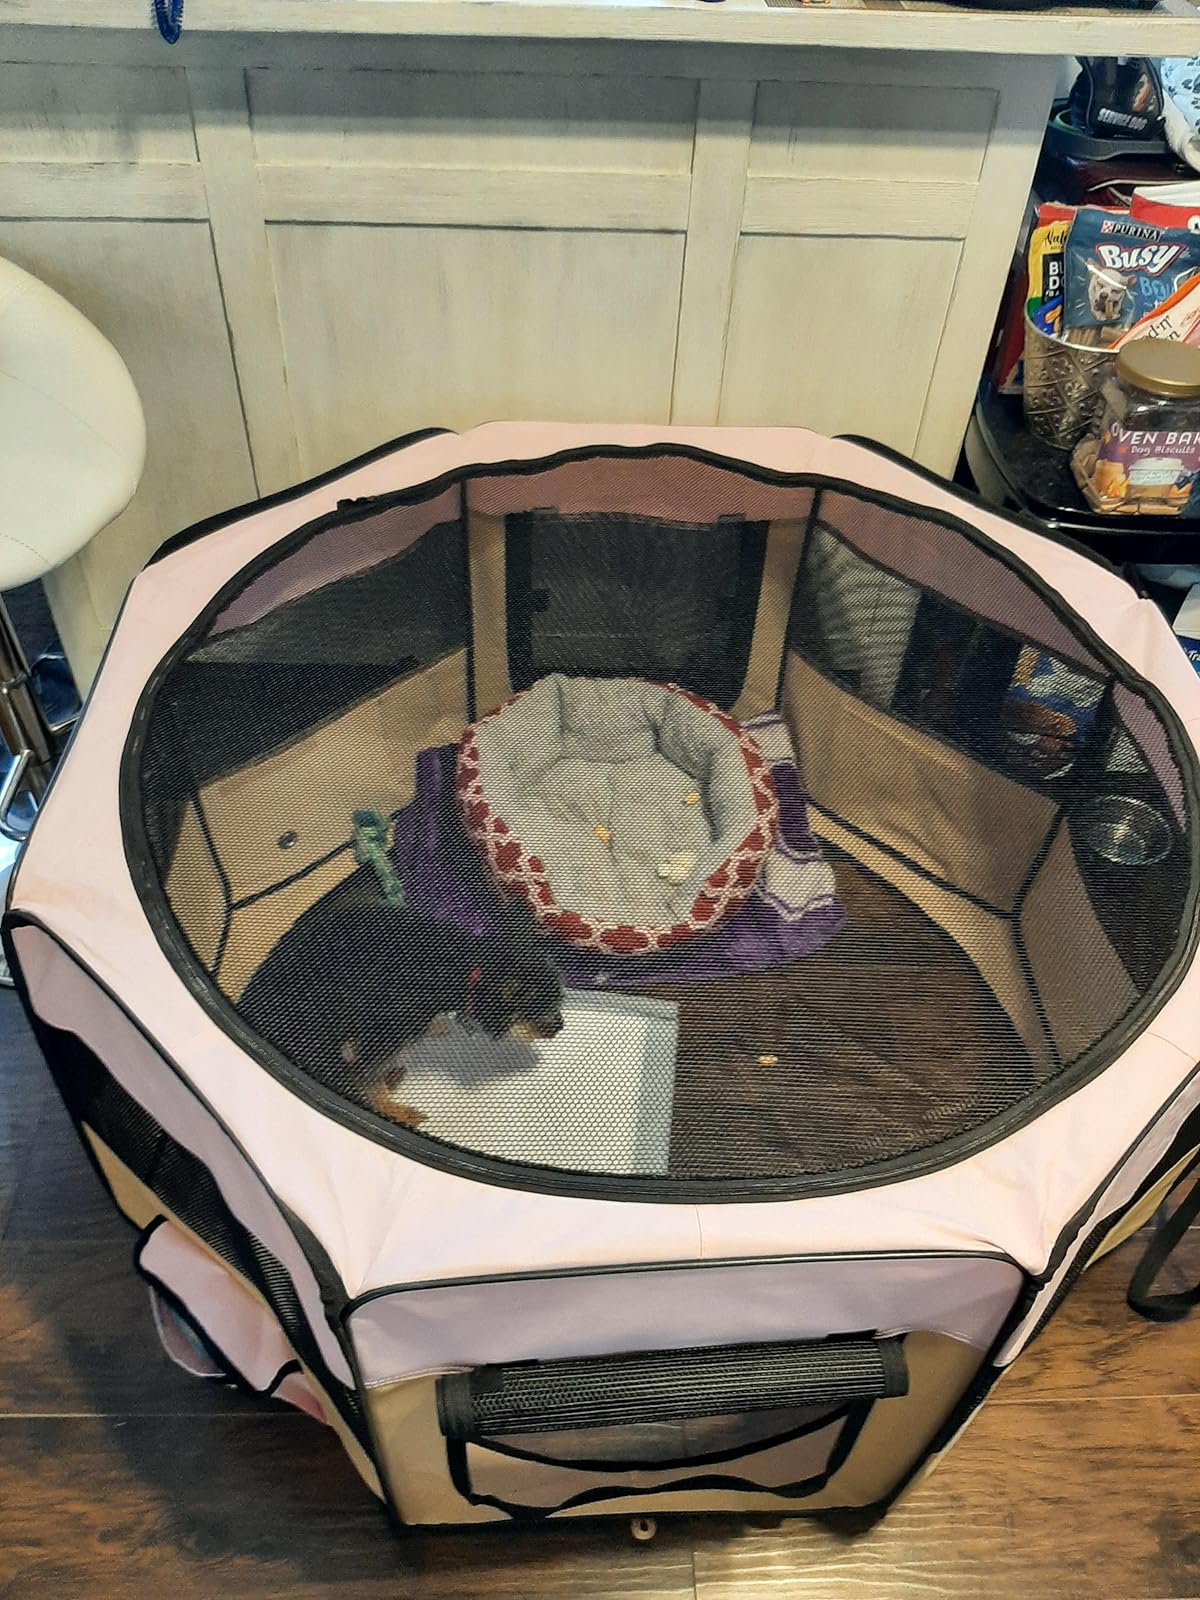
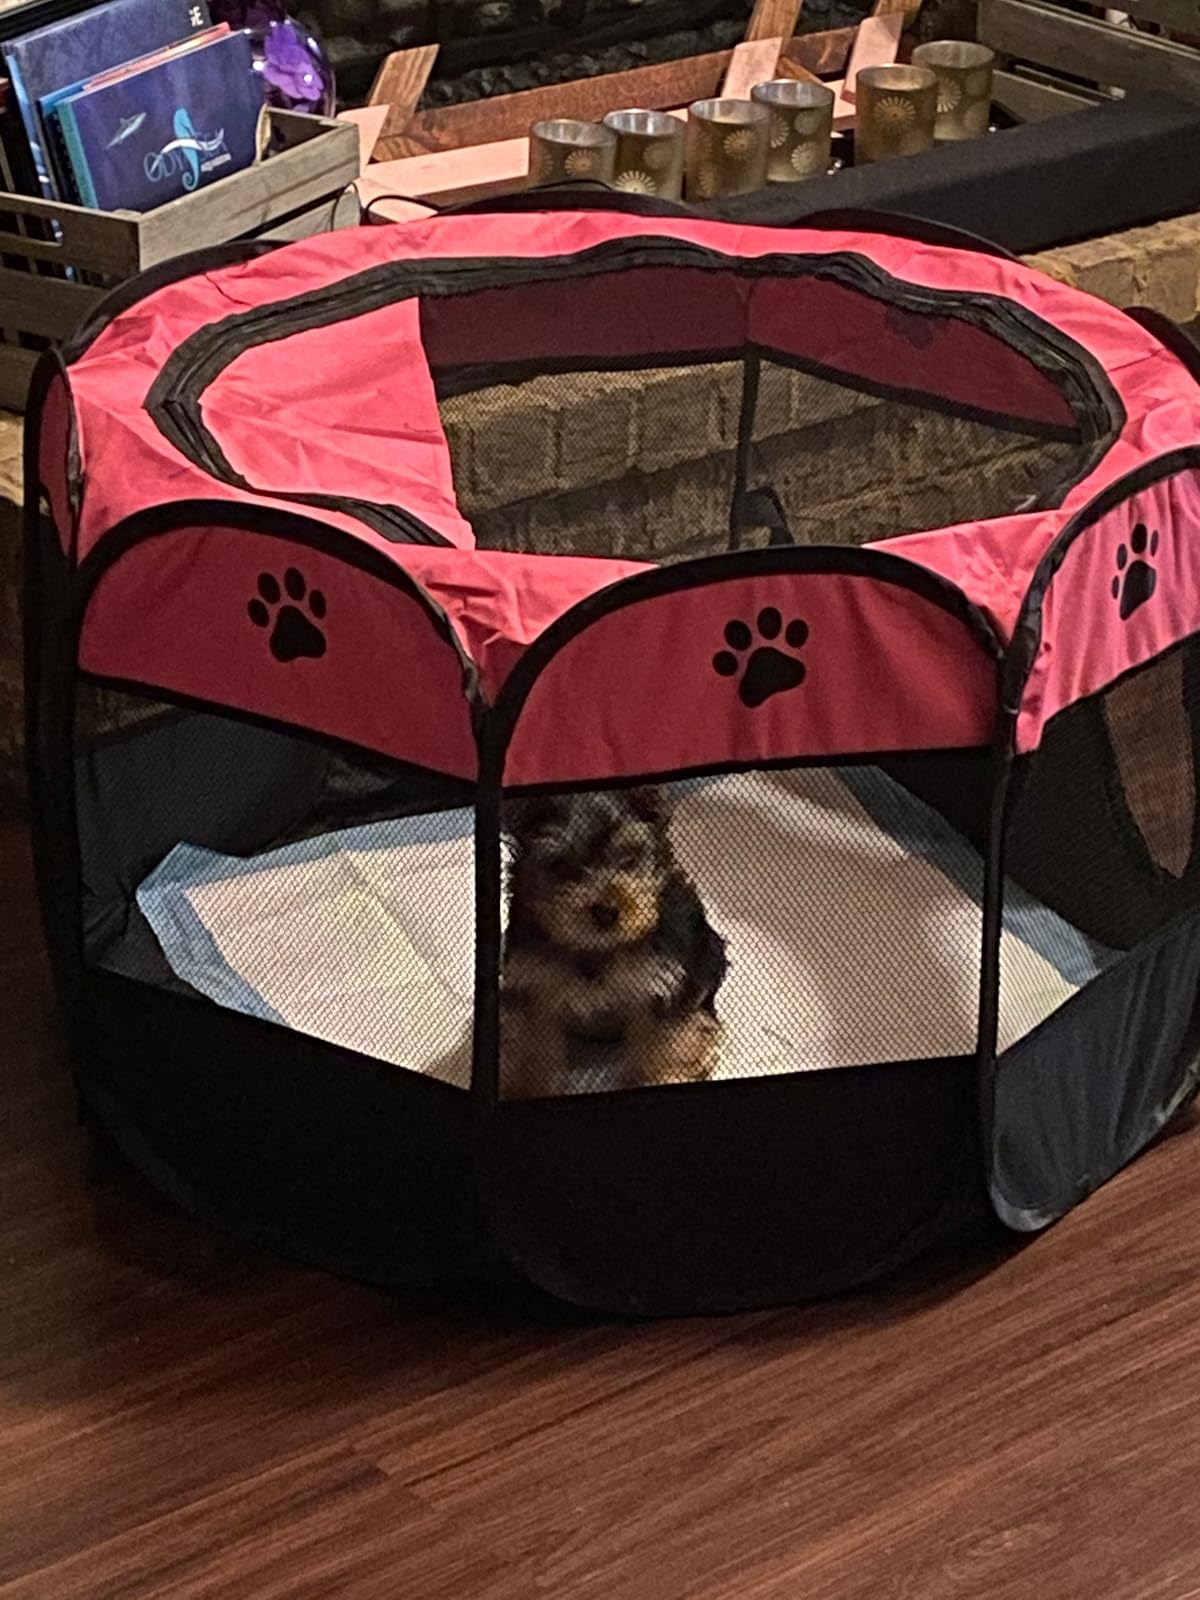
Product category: items_kennel
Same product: no